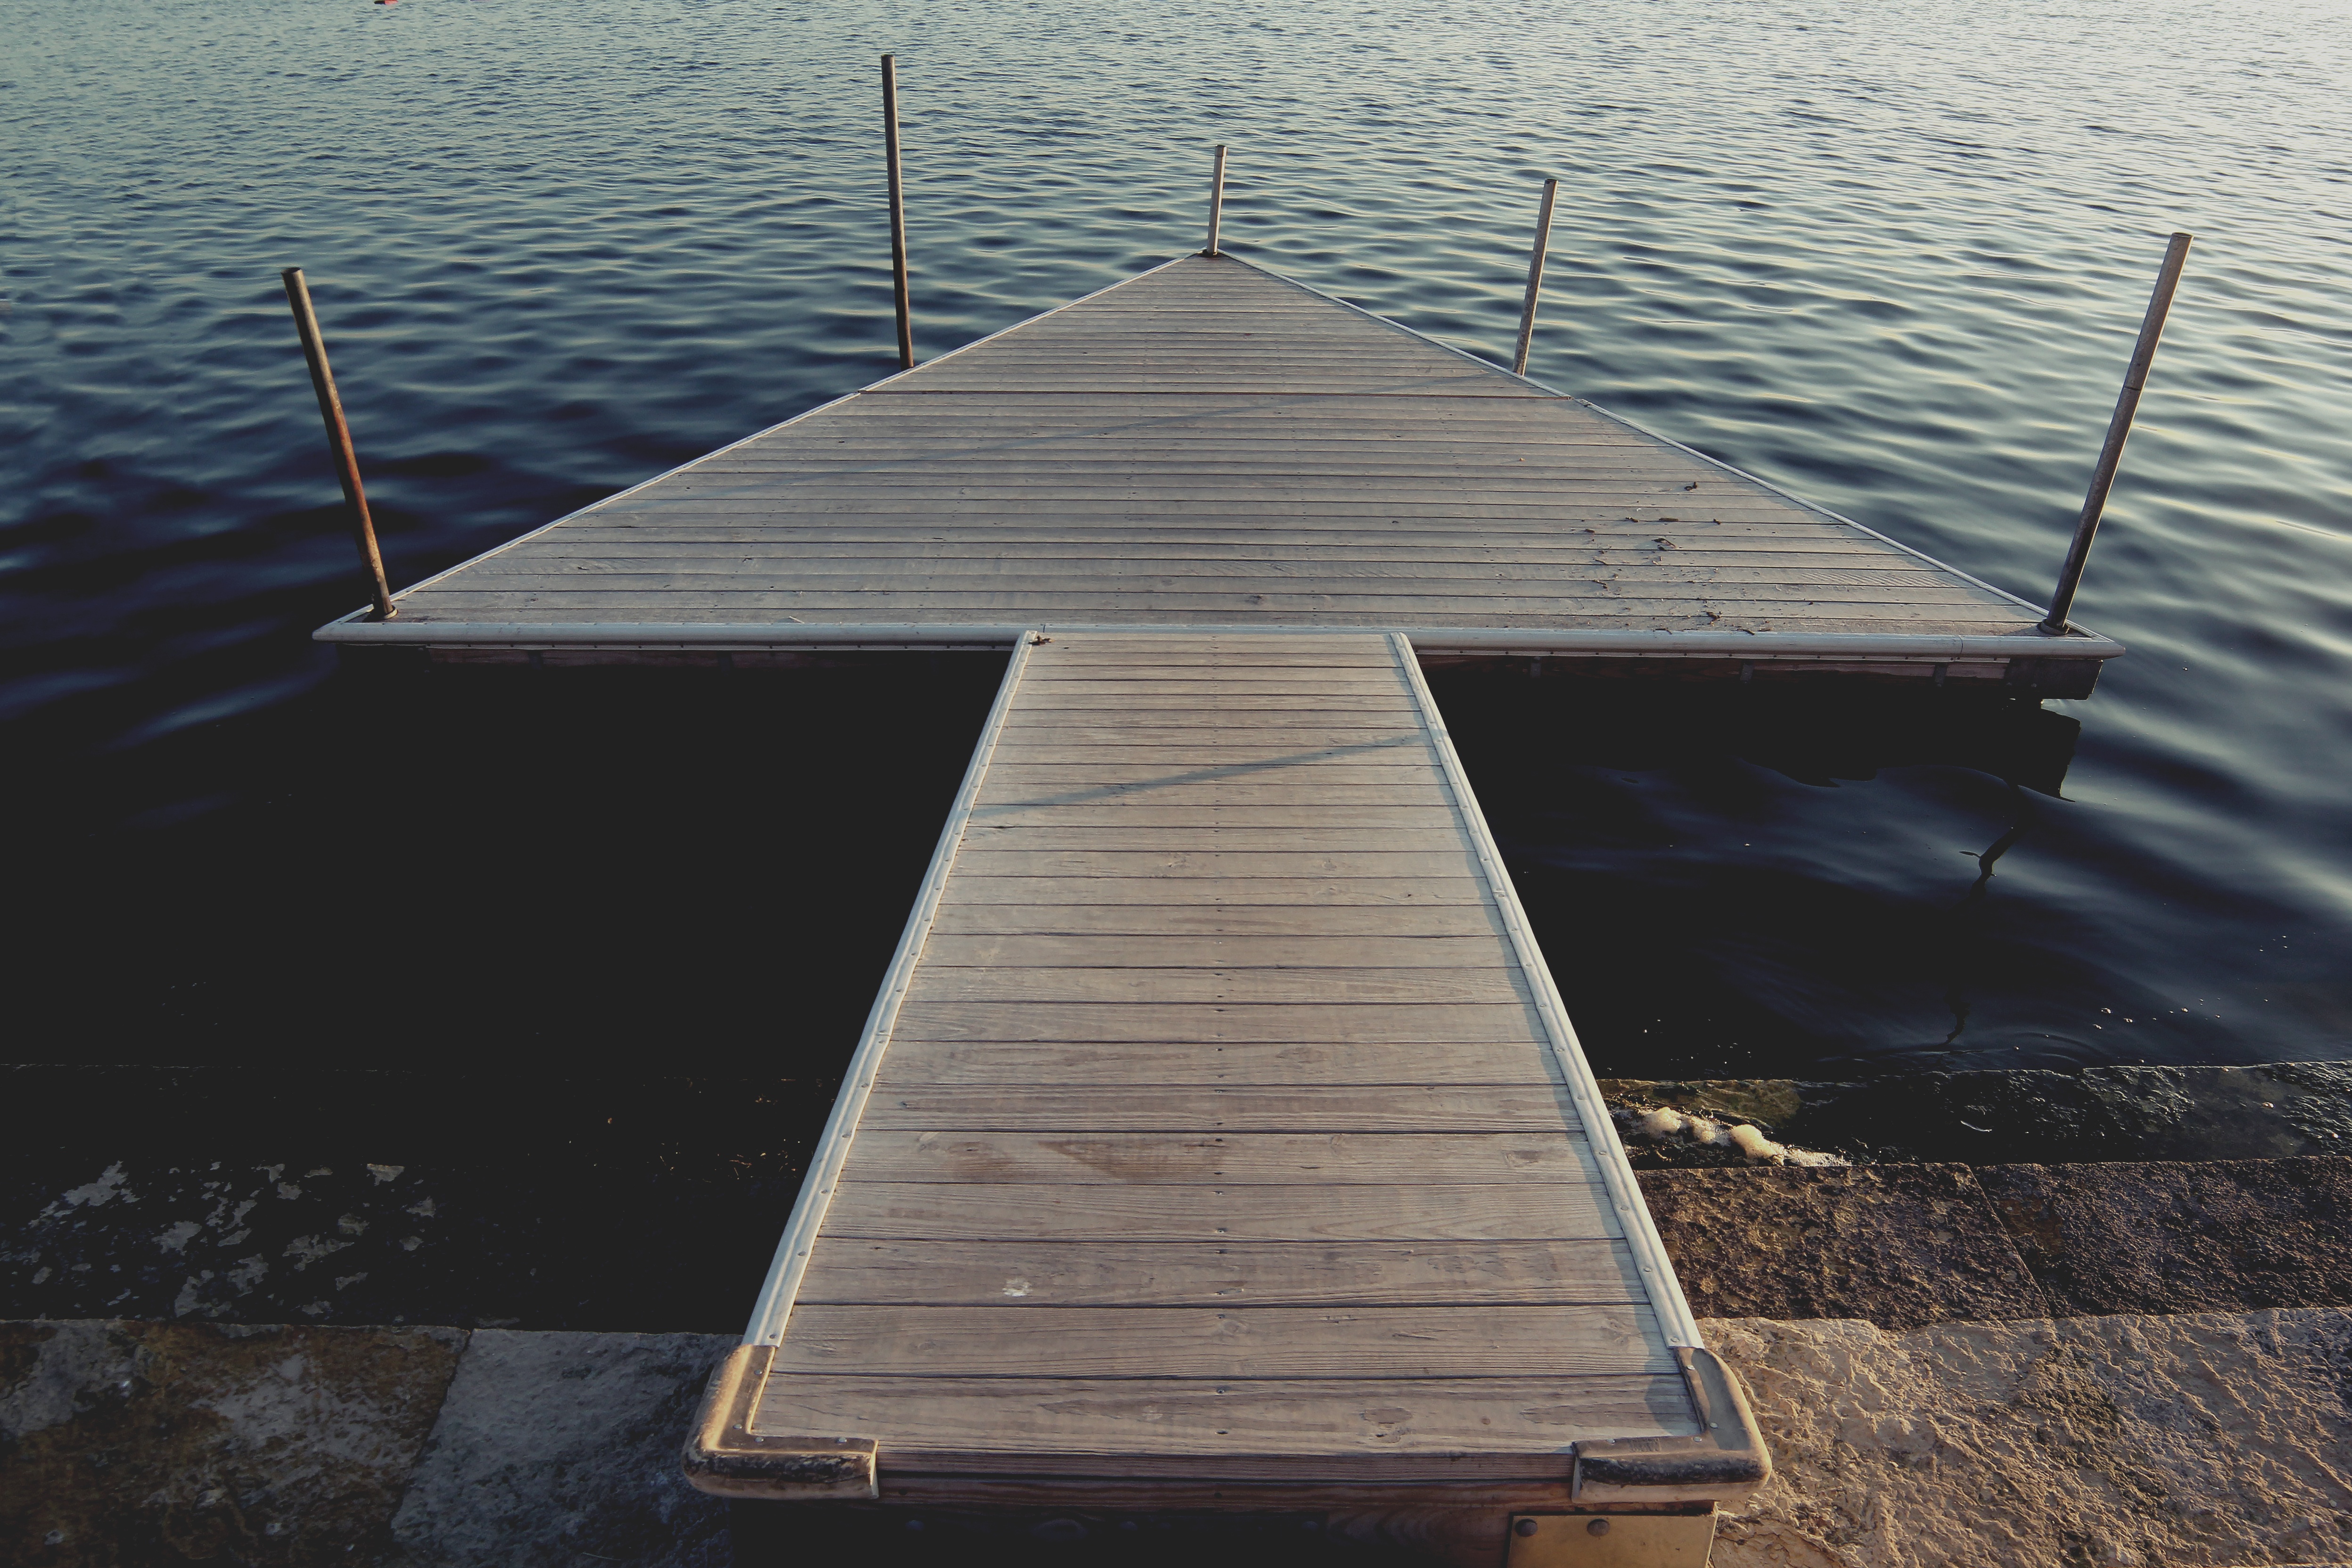
dock, wood, boat, walkway, line, mast, shape, watercraft rowing